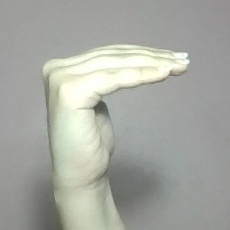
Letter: haa